Jameel McKay

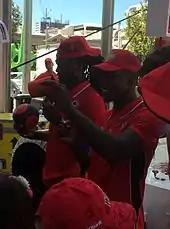
McKay (left) developed a lifelong friendship with fellow American Casey Prather (right) during the 2016–17 season.

On August 2, 2016, McKay signed with the Perth Wildcats of the Australian National Basketball League for the 2016–17 season. He made his debut for the Wildcats in their season opener on October 6, recording 18 points, seven rebounds and three blocks in a 72–65 loss to the Brisbane Bullets. On January 7, 2017, he scored a season-high 19 points in an 80–74 victory over the Sydney Kings. Two days later, he recorded a season-high 13 rebounds in a 72–68 win over the Bullets. In the Wildcats' regular-season finale on February 12, McKay recorded 14 points and 10 rebounds in a 96–94 win over Melbourne United. The win propelled the Wildcats into the playoffs as they finished in third place with a 15–13 record. The Wildcats went on to sweep the Cairns Taipans in the best-of-three semi-finals, before sweeping the Illawarra Hawks in the best-of-five grand final series to win the NBL championship. In Game 2, McKay had nine rebounds in the third quarter. In the 95–86 title-clinching Game 3 win, McKay had eight points and seven rebounds. In 33 games for the Wildcats, he averaged 7.8 points, 6.4 rebounds, 1.0 assists and 1.4 blocks per game.